Roses Revolution

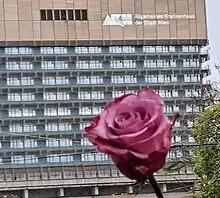
A rose on Roses Revolution Day 2023 in front of Vienna General Hospital

Roses Revolution is an international movement against obstetric violence, originally founded in Spain in 2011. It observes November 25, the International Day for the Elimination of Violence against Women, additionally as "Roses Revolution Day". Women place roses in front of the delivery rooms or hospitals where they suffered varying forms of physical or psychological violence as a sign of protest.